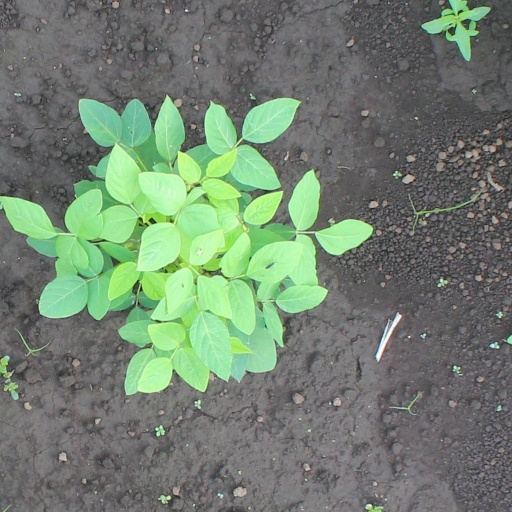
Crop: soybean